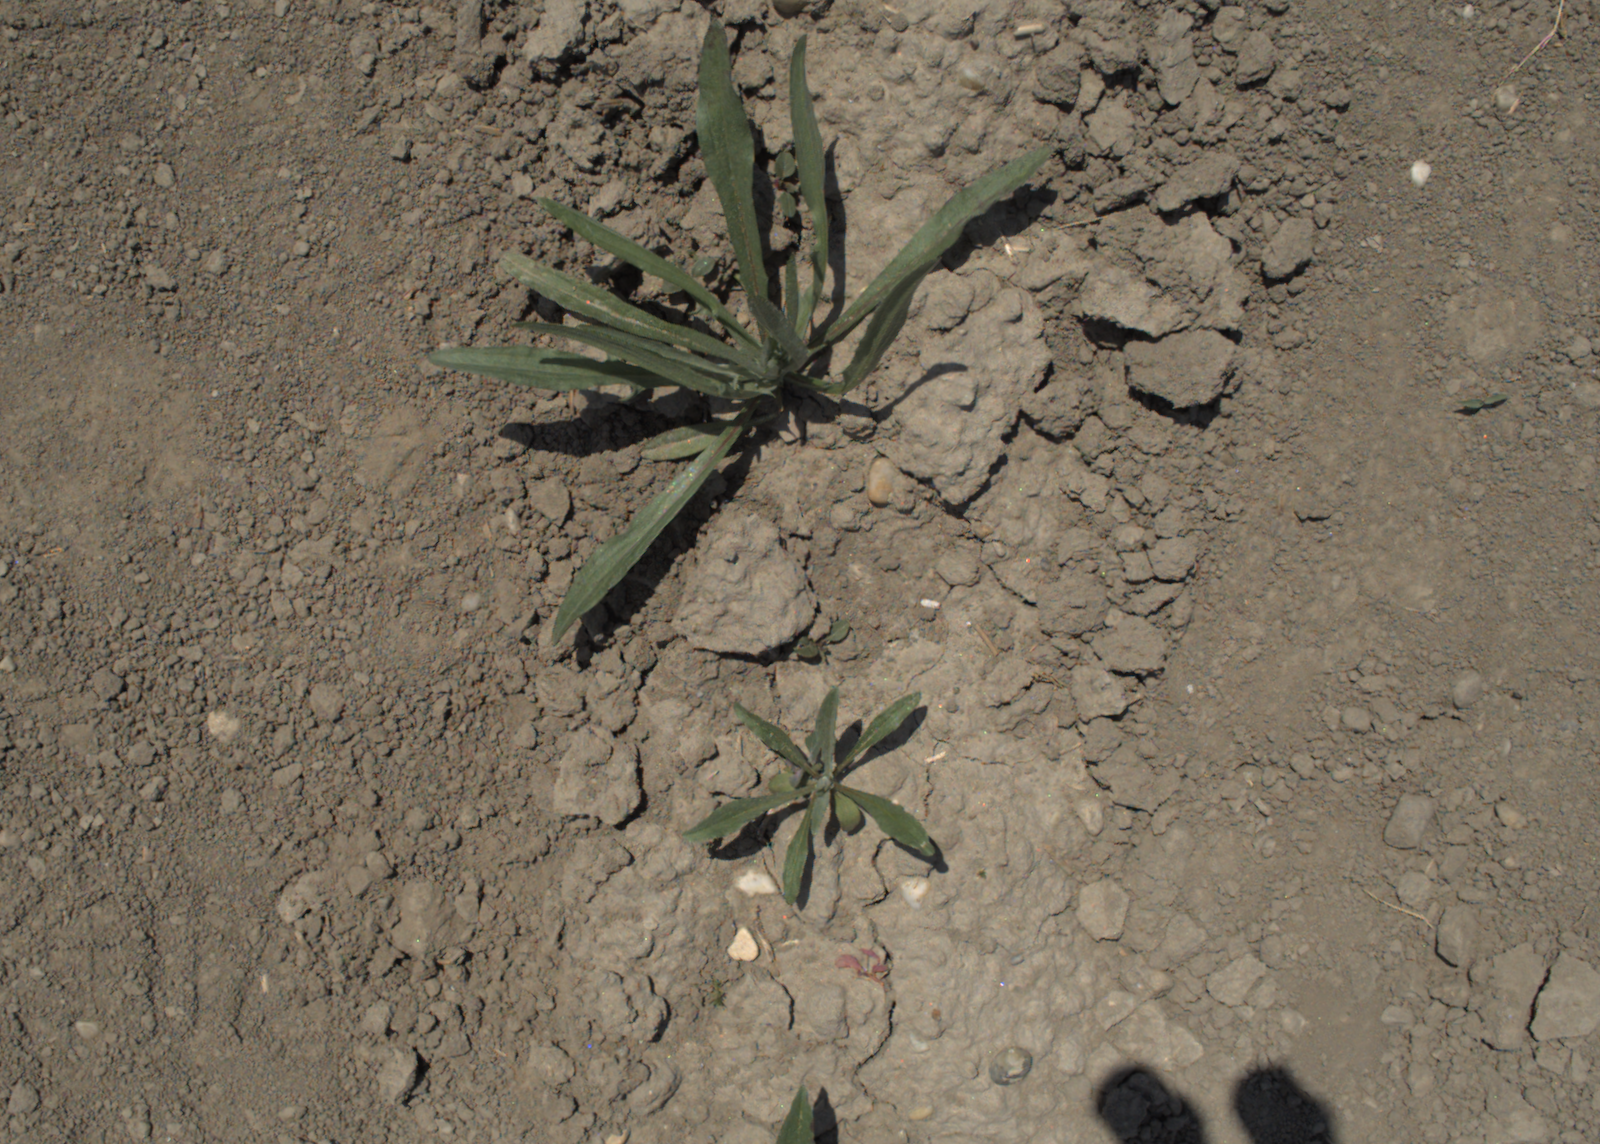
Capture date: 10.06.2021 13:05:43
Weather: sunny
Wind: light
Seeding date: 27.04.2021
Plant canopy height (mm): 797